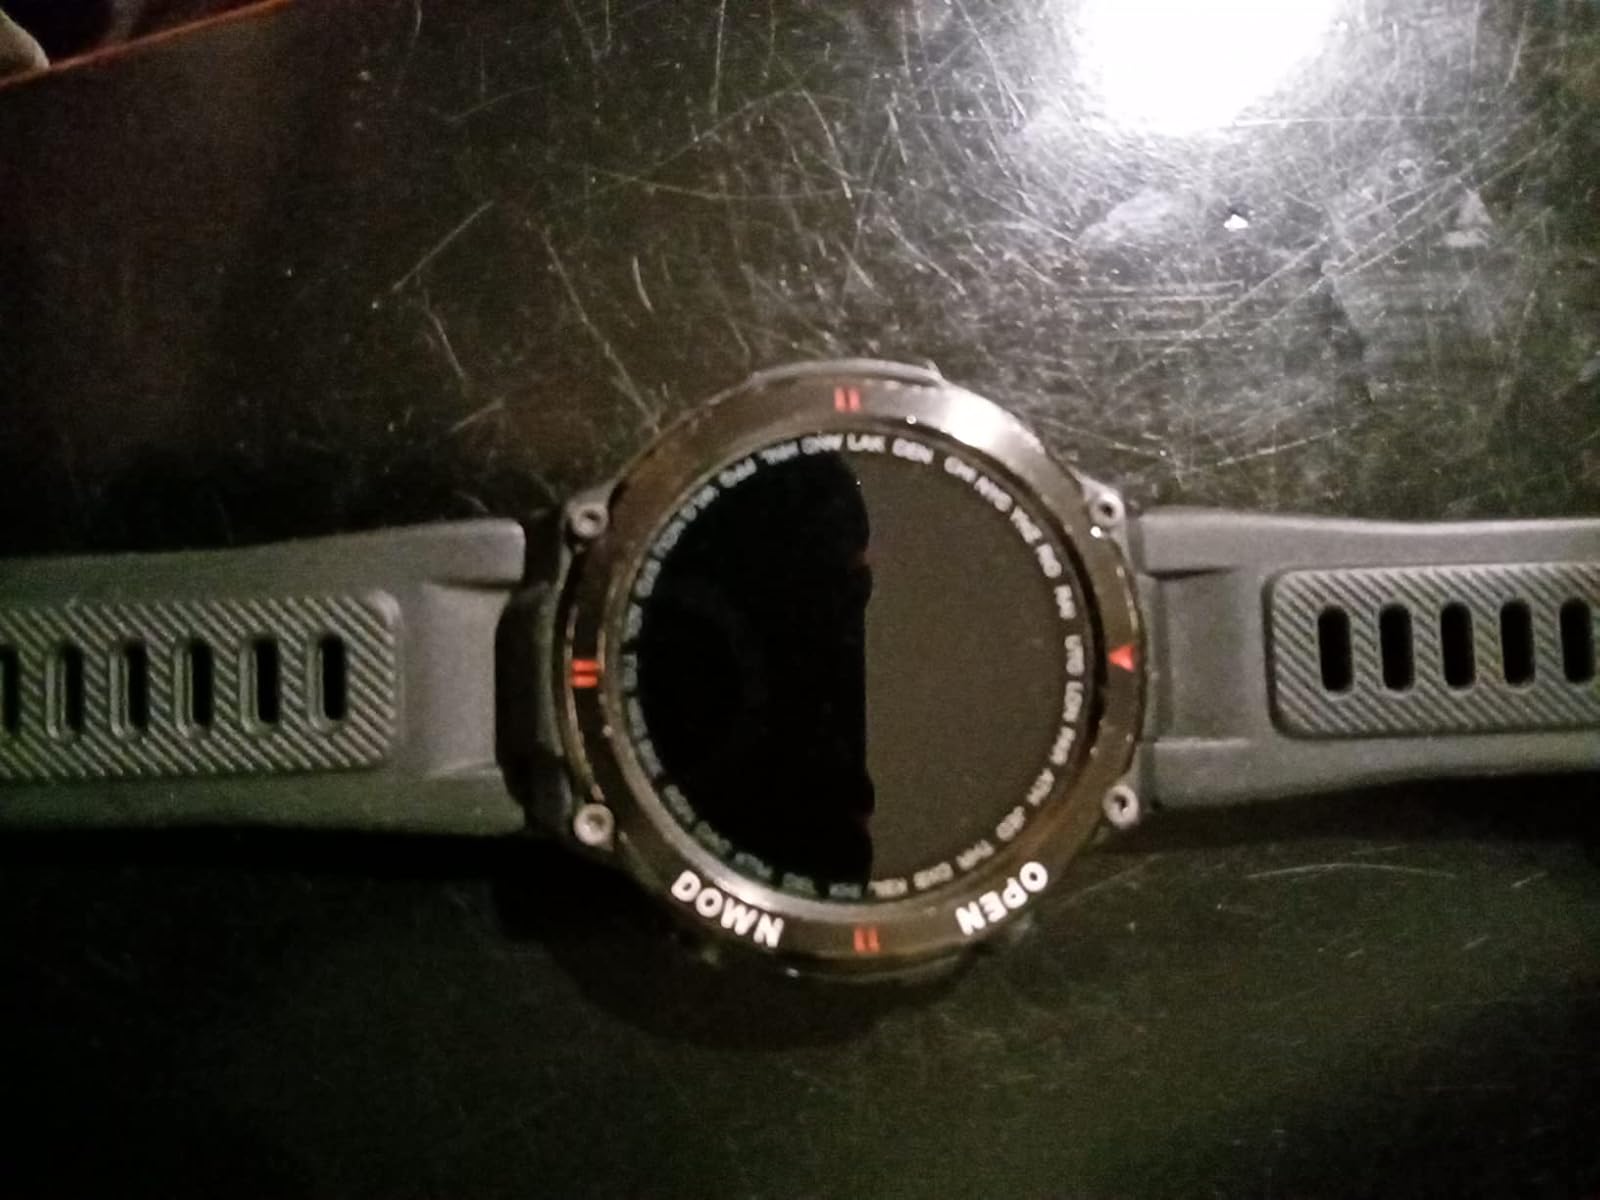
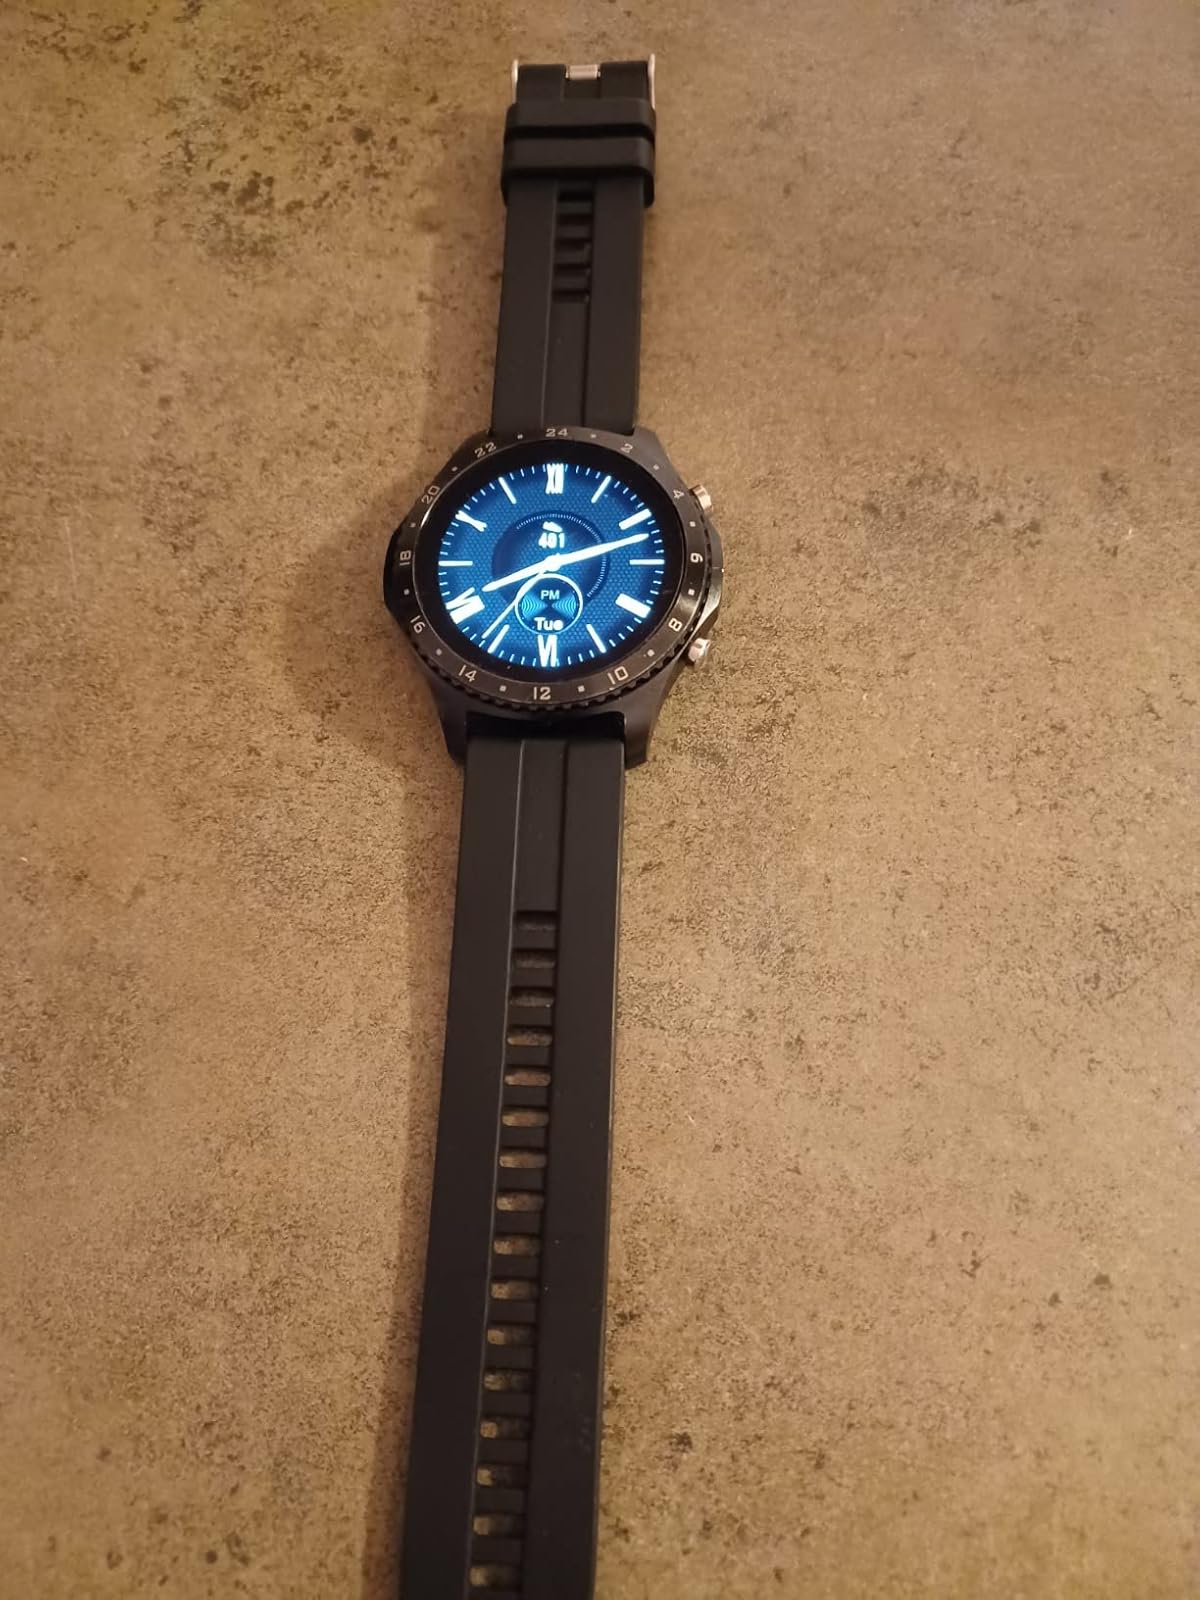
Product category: smartwatch
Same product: no